Adesh Institute of Medical Sciences & Research

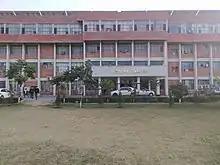

Adesh Institute of Medical Science and Research (AIMSR) is a private medical college associated with a 750-bed tertiary care teaching hospital. It has 150 M.B.B.S. annual seat intake. The college is located on the Barnala Bathinda Highway in the district Bathinda of Punjab, India. The campus is spread out on . The college was established in 2006 under Adesh Institutions. AIMSR is approved by National Medical Commission and permitted by Ministry of Health & Family Welfare. It was affiliated to Baba Farid University of Health Sciences, Faridkot from 2006 to 2011 MBBS Admissions Batch and is affiliated to Adesh University, Bathinda starting 2012 MBBS Admissions Batch.